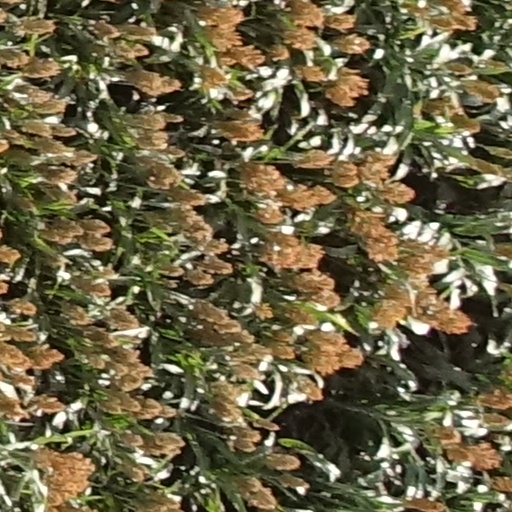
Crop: sorghum